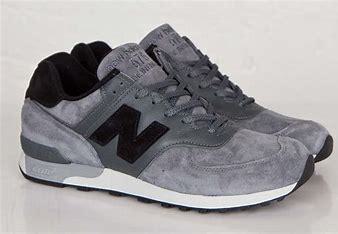
Brand: New
Model: Balance 576